Veetla Visheshanga

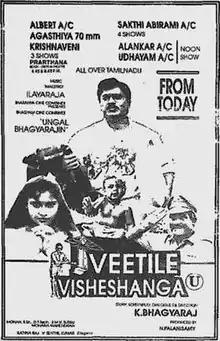
Poster

Veetla Visheshanga is a 1994 Indian Tamil-language comedy drama film, written and directed by K. Bhagyaraj. The film stars Bhagyaraj himself and Pragathi, with Janagaraj, Suresh and Tanikella Bharani in supporting roles. It was released on 14 January 1994, Pongal Day. The film was remade in Hindi as "Mr. Bechara" (1996) and in Kannada as "Baanallu Neene Bhuviyallu Neene" (2001).